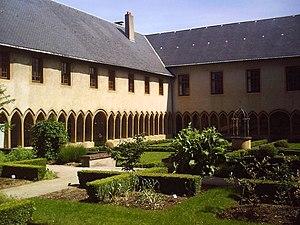
L’Institut européen d'écologie est une association française loi de 1901, dont l'objectif est de promouvoir et développer toute initiative visant à l'amélioration de la qualité de vie, de l'environnement et des rapports entre les hommes, les groupes et la nature.